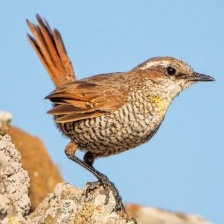
Species: CHUCAO TAPACULO
Scientific name: SCELORCHILUS RUBECULA